Suō-Takamori Station

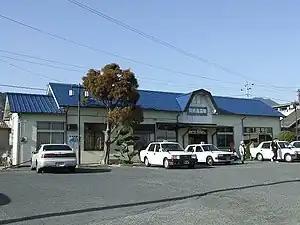
Suō-Takamori Station in March 2008

is a passenger railway station located in the city of Iwakuni, Yamaguchi Prefecture, Japan. It is operated by the West Japan Railway Company (JR West). It is located in central Shūtō.